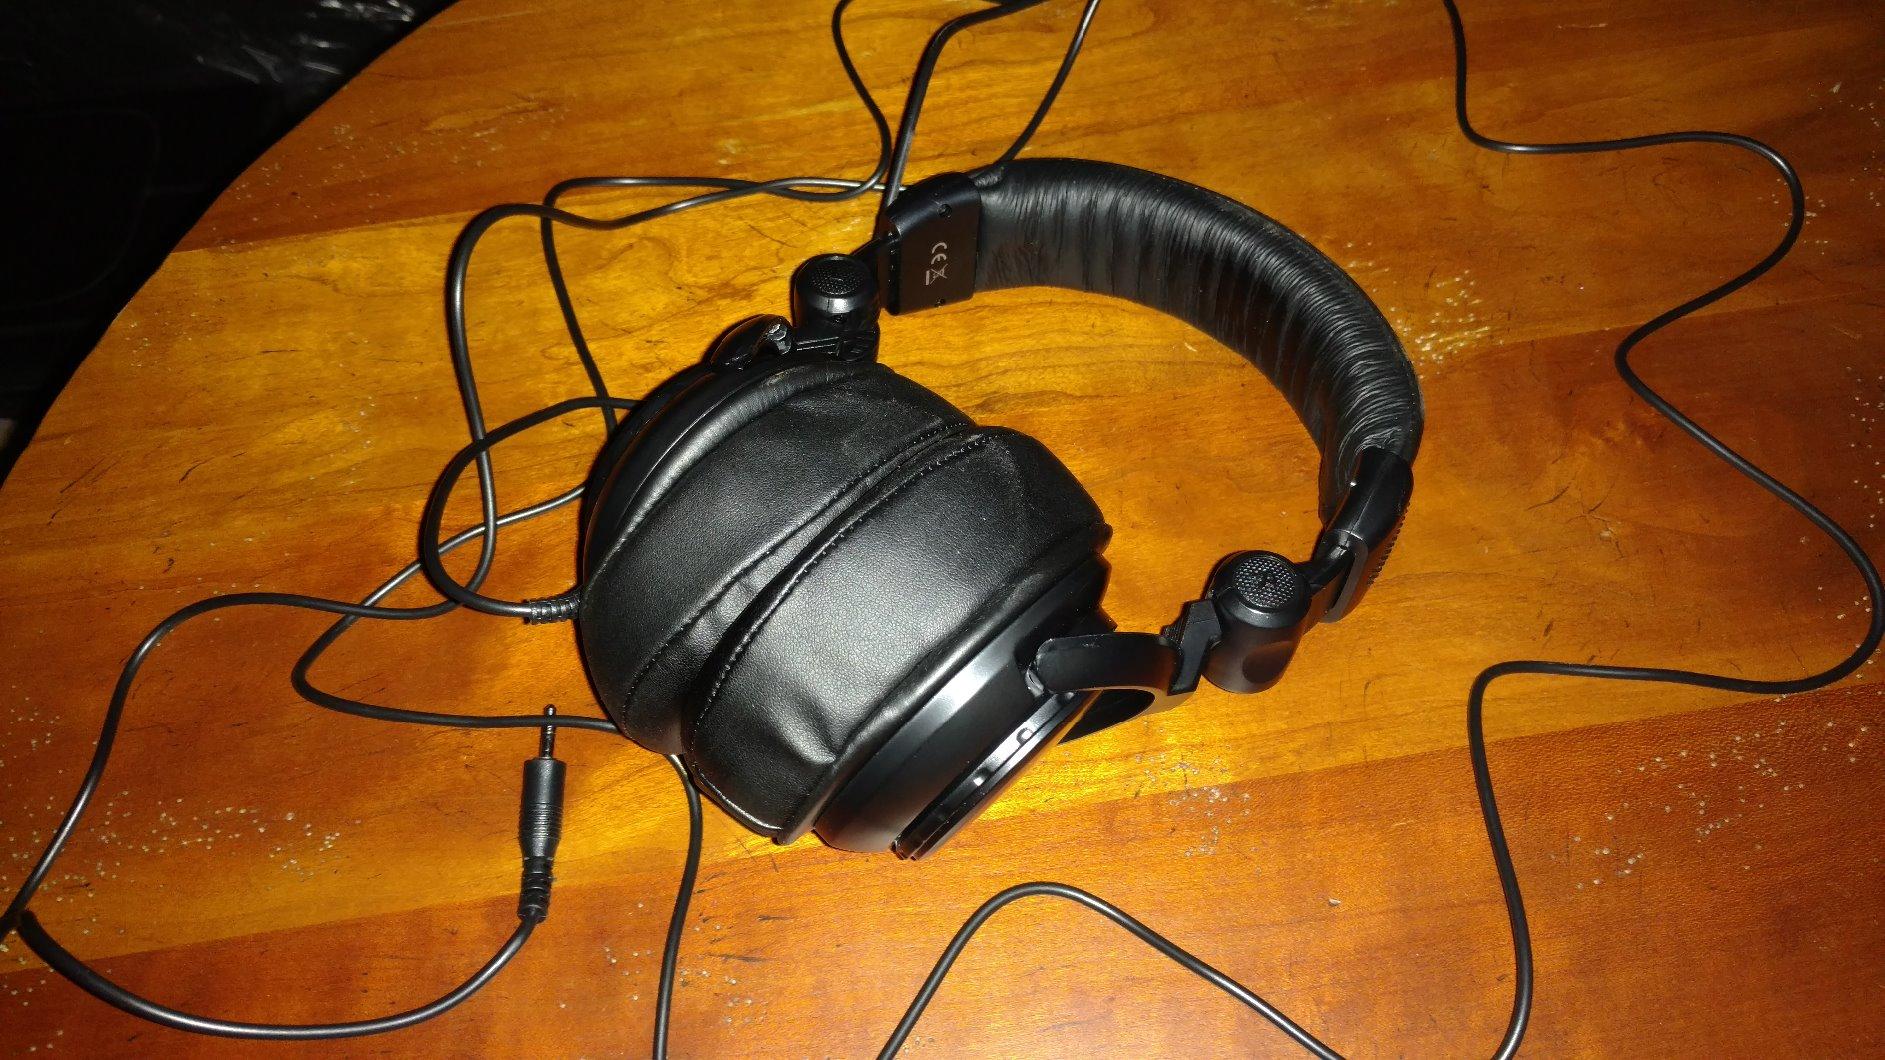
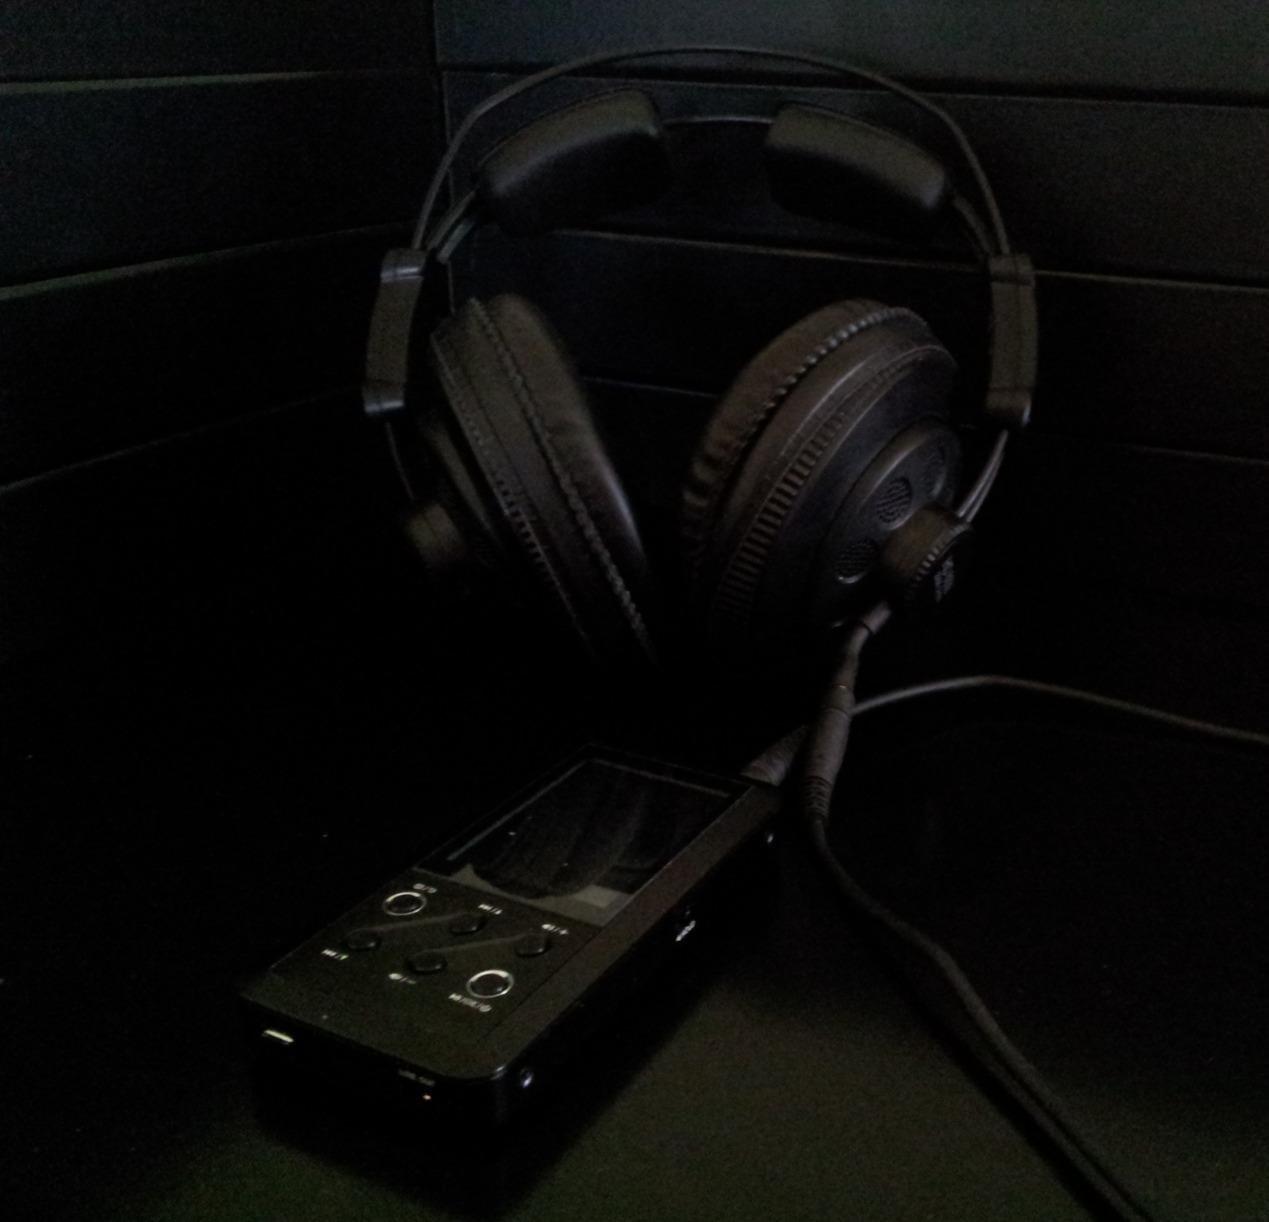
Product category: headphones
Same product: no